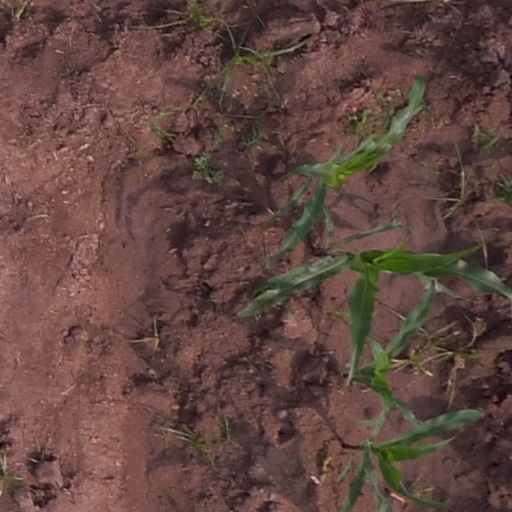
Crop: maize; corn